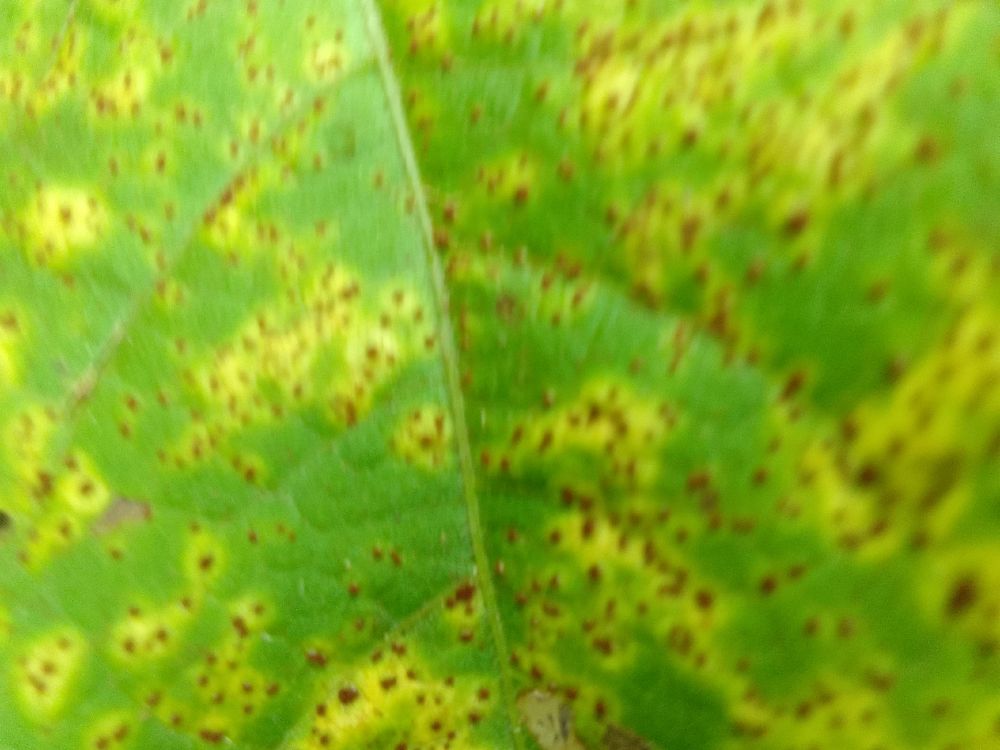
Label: rust